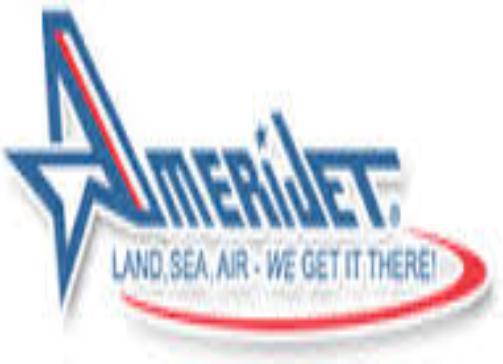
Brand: Amerijet International
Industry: Transportation